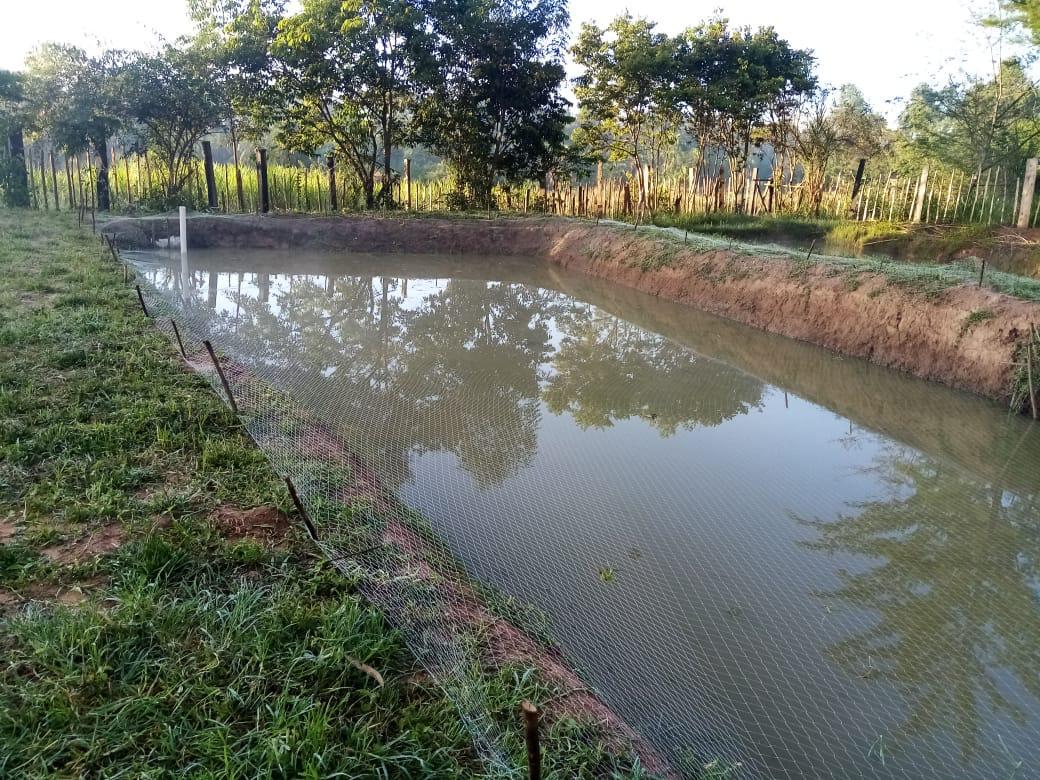
Muundo mzuri wa bwawa unarahisisha udhibiti wa kiwango cha maji na usimamizi wa ufugaji, hii husaidia kuhakikisha samaki wanapata mazingira bora ya kukua na kusaidia hivyo kuongeza tija katika kilimo hicho.